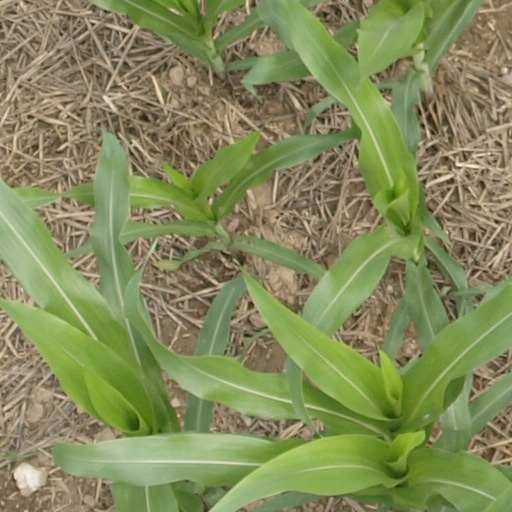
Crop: maize; corn